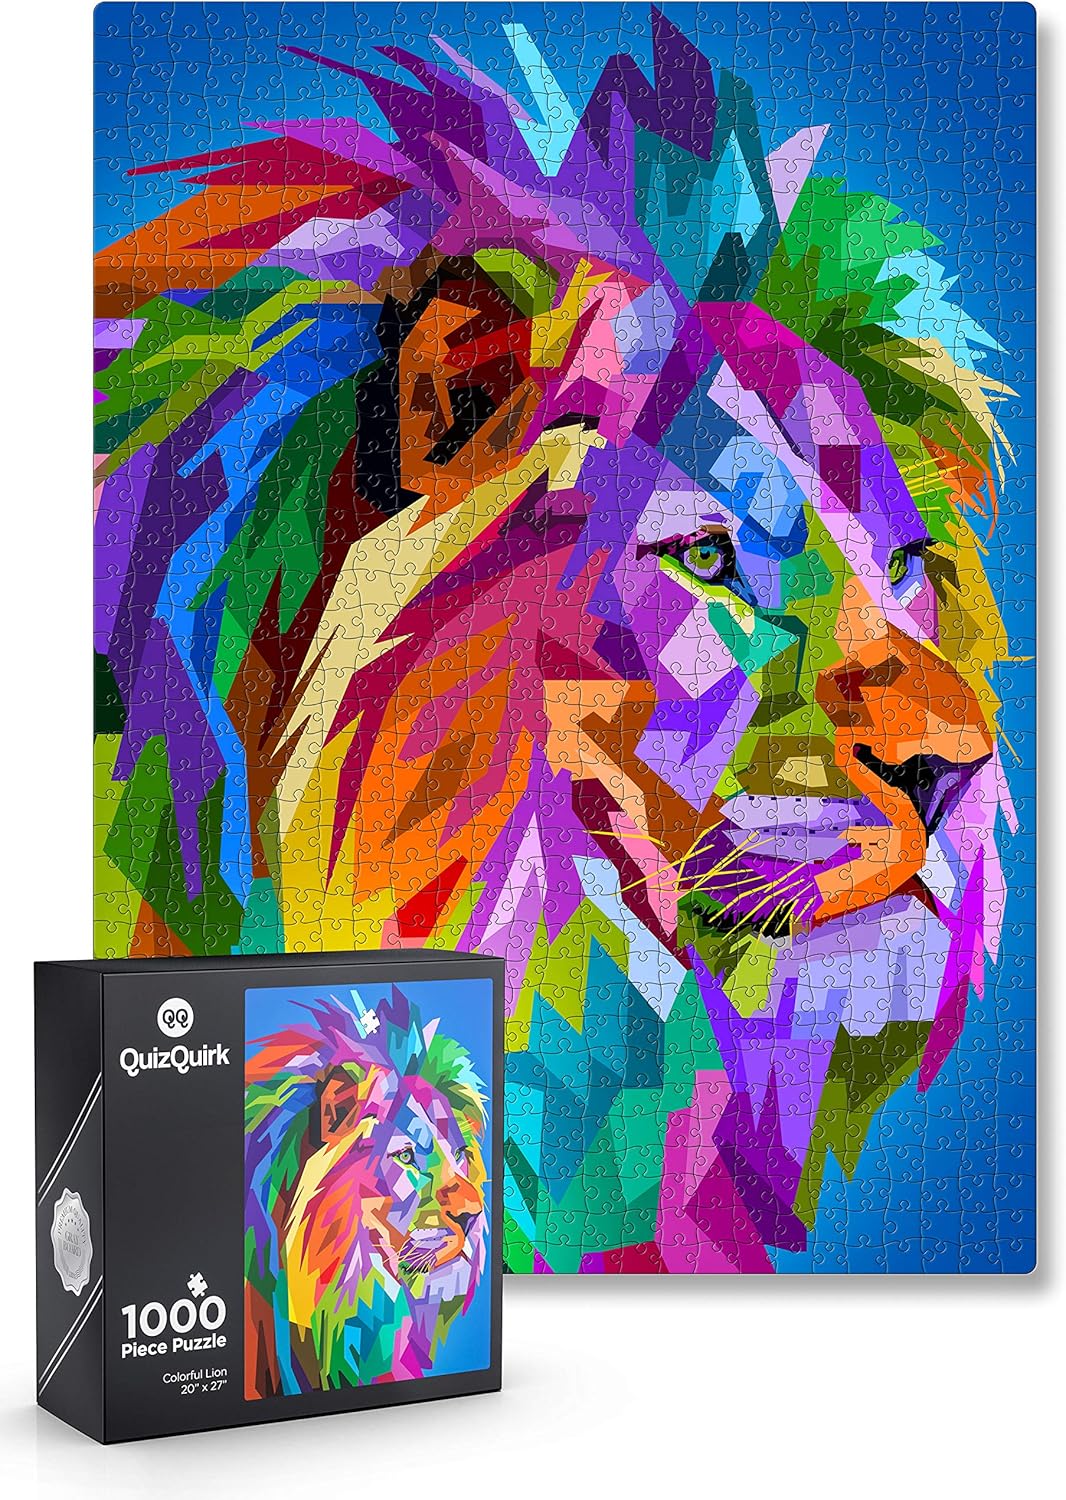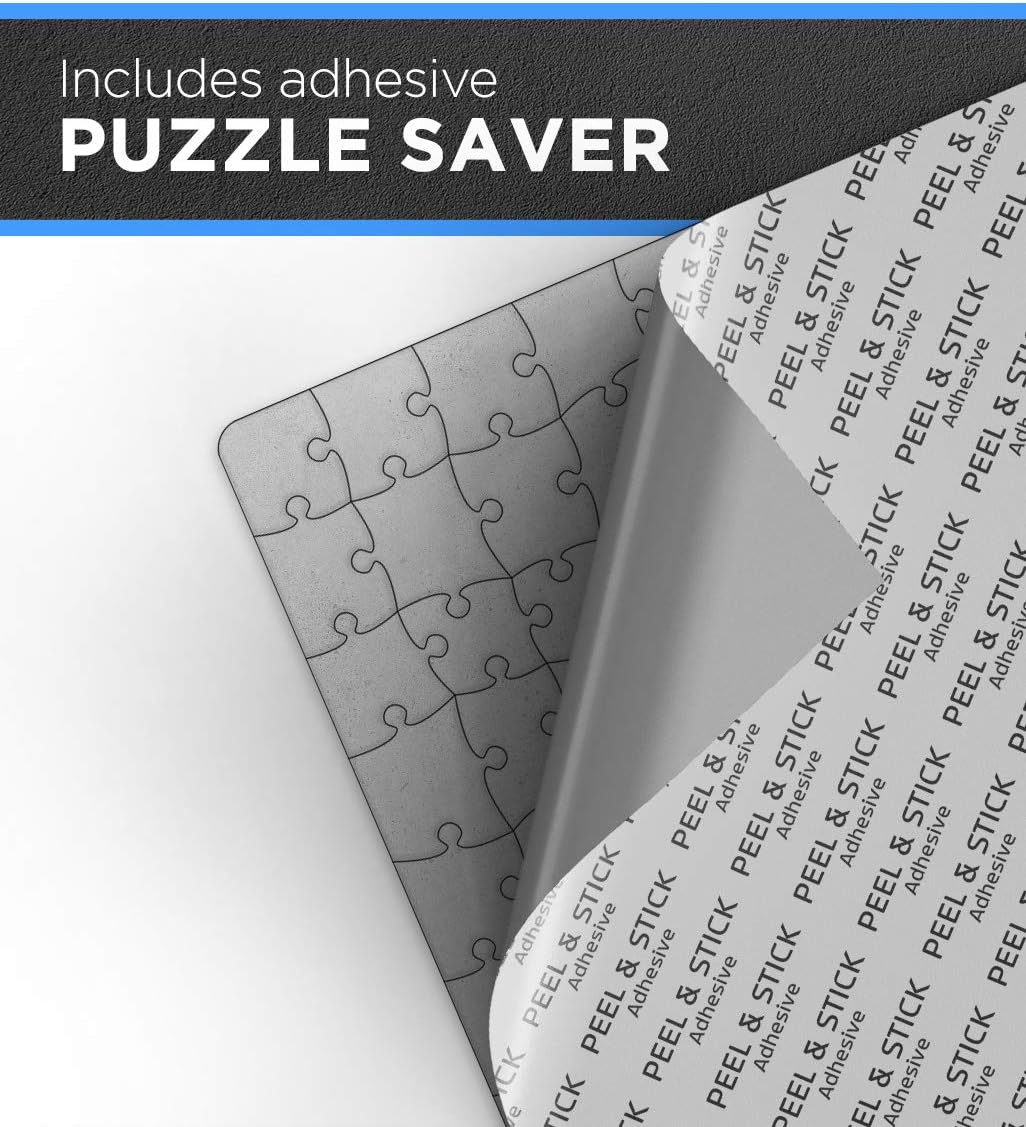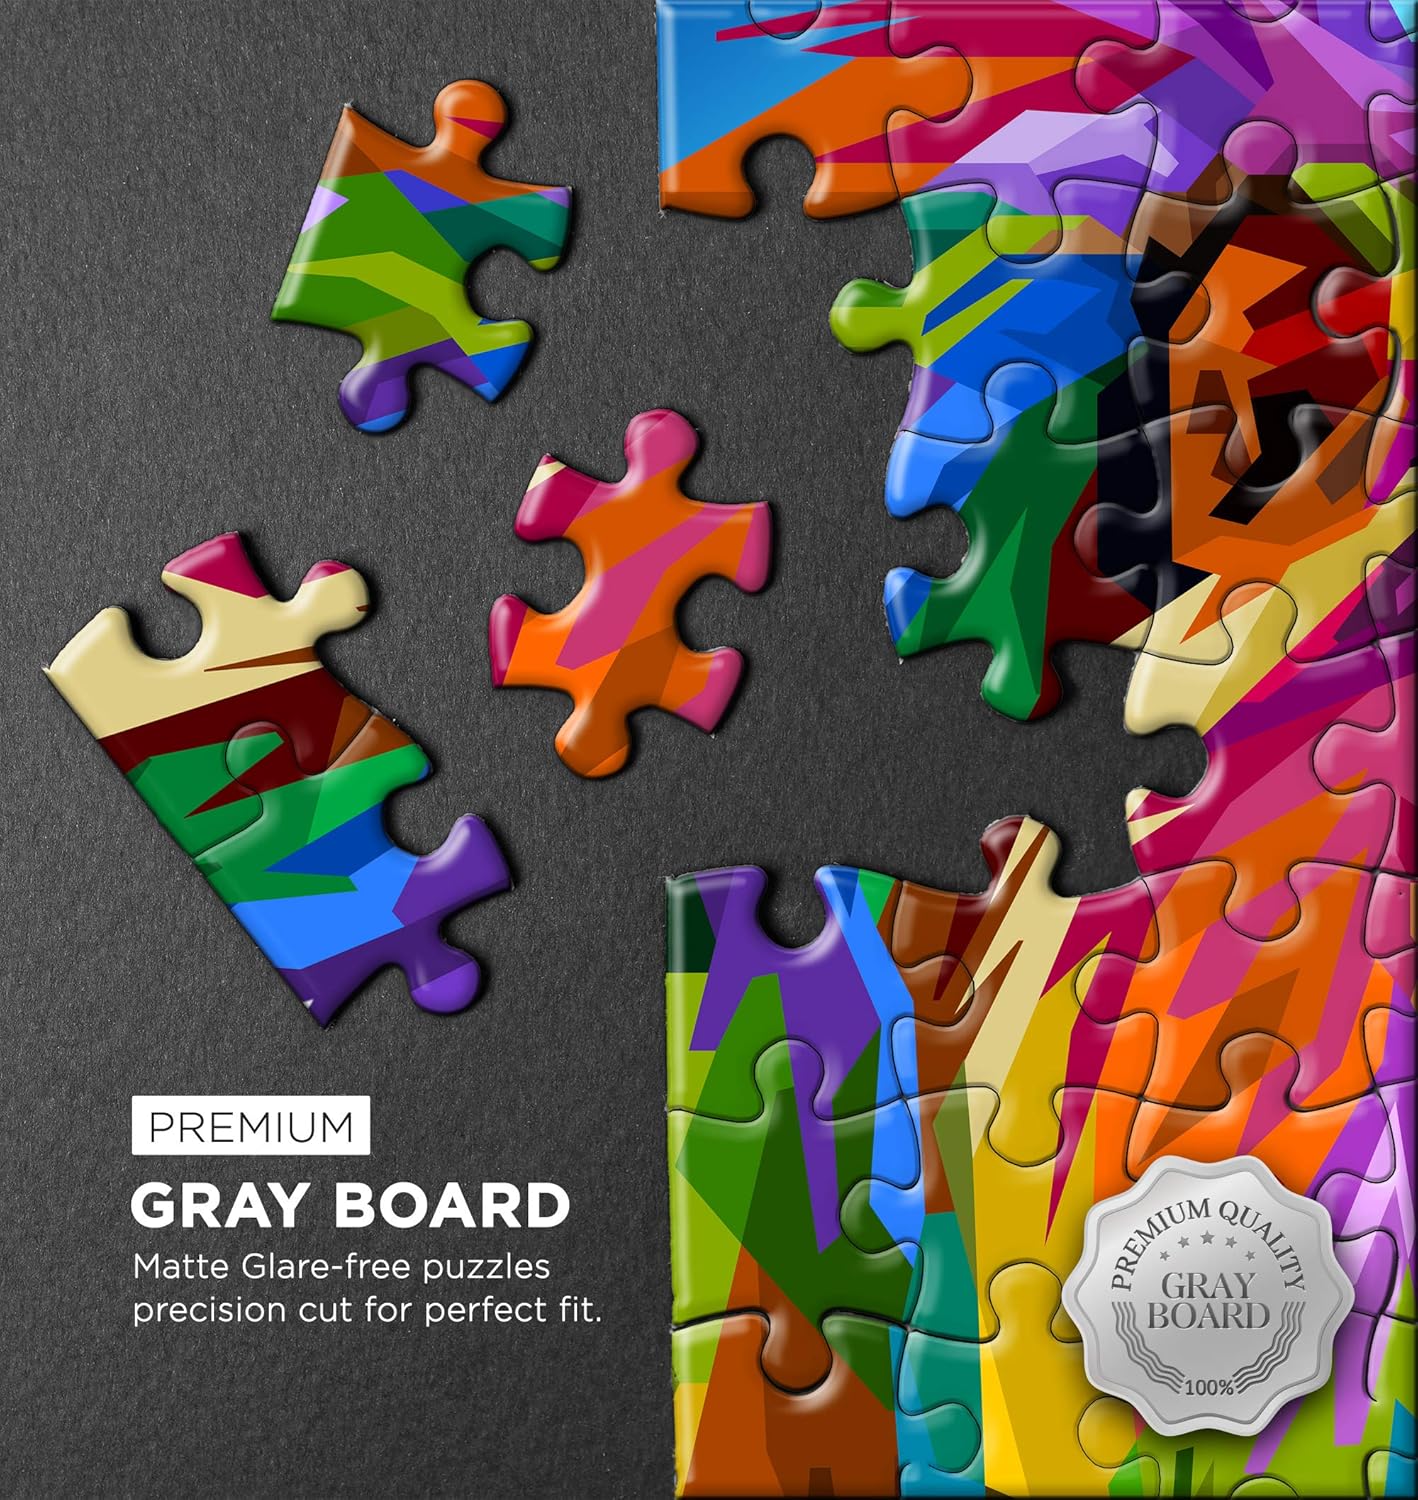
QuizQuirk Puzzle, Colorful Lion 1000 Piece Jigsaw Puzzle for Adults/Teens (Puzzle Saver Kit Included)
Category: Toys & Games
- 1000 Pieces Rectangle Jigsaw Puzzle_Lion - Premium GreyBoard - Assembled size: 27x20 inch - Alphabet zoning partition: different sections are divided with letters on the back of the puzzle so you could look for hints when needed - Each set comes with permanent puzzle saver sheets and hooks for wall hanging
Features: Completed size: 27x20 Inches - Give the king of the jungle his dues! Bring this artistic, colorful lion to completion piece by piece - challenging and rewarding! | Build it & SAVE IT! QuizQuirk is the only puzzle brand to include a full puzzle-saver kit with every puzzle! Once completed the clear (glue-free) sheets are applied to the puzzle back preserving your hard work for display! | Enjoy hours of family fun the good old-fashioned way. Quality time that will engage kids and adults alike! | High quality puzzle pieces with secure snap edges. Constructed with premium puzzle-board material. Challenge yourself with this 1000 piece puzzle, hard but not impossible! | We guarantee your satisfaction with every QuizQuirk jigsaw puzzle. If you are not perfectly happy with your purchase, please reach out - we won't rest until you're smiling!